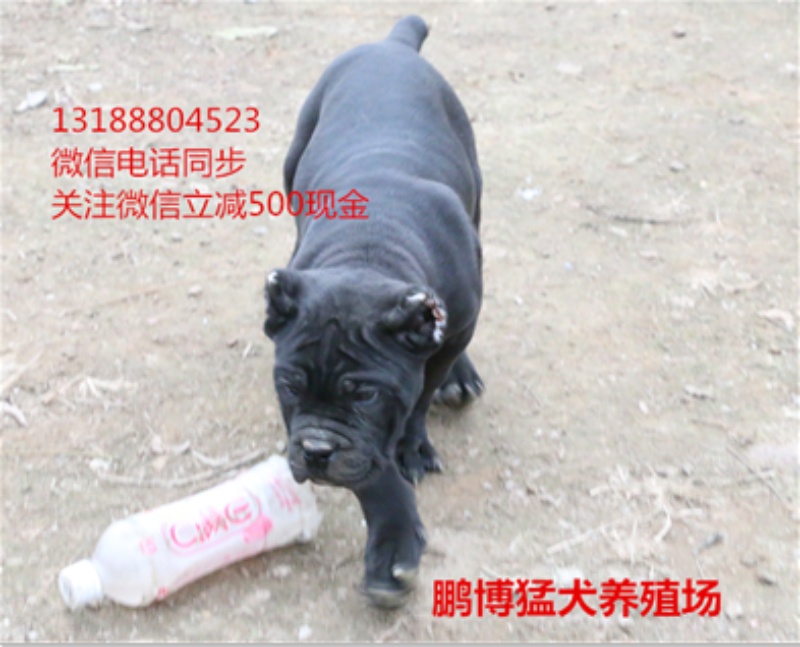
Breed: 253-n000105-Cane_Carso